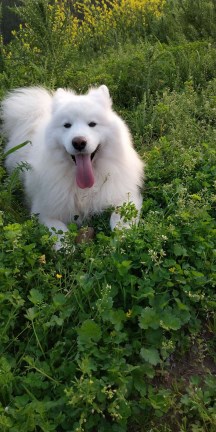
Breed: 2192-n000088-Samoyed